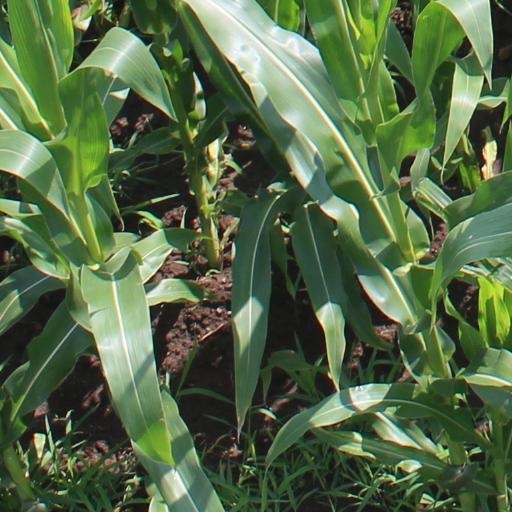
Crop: maize; corn